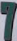
Number: 7